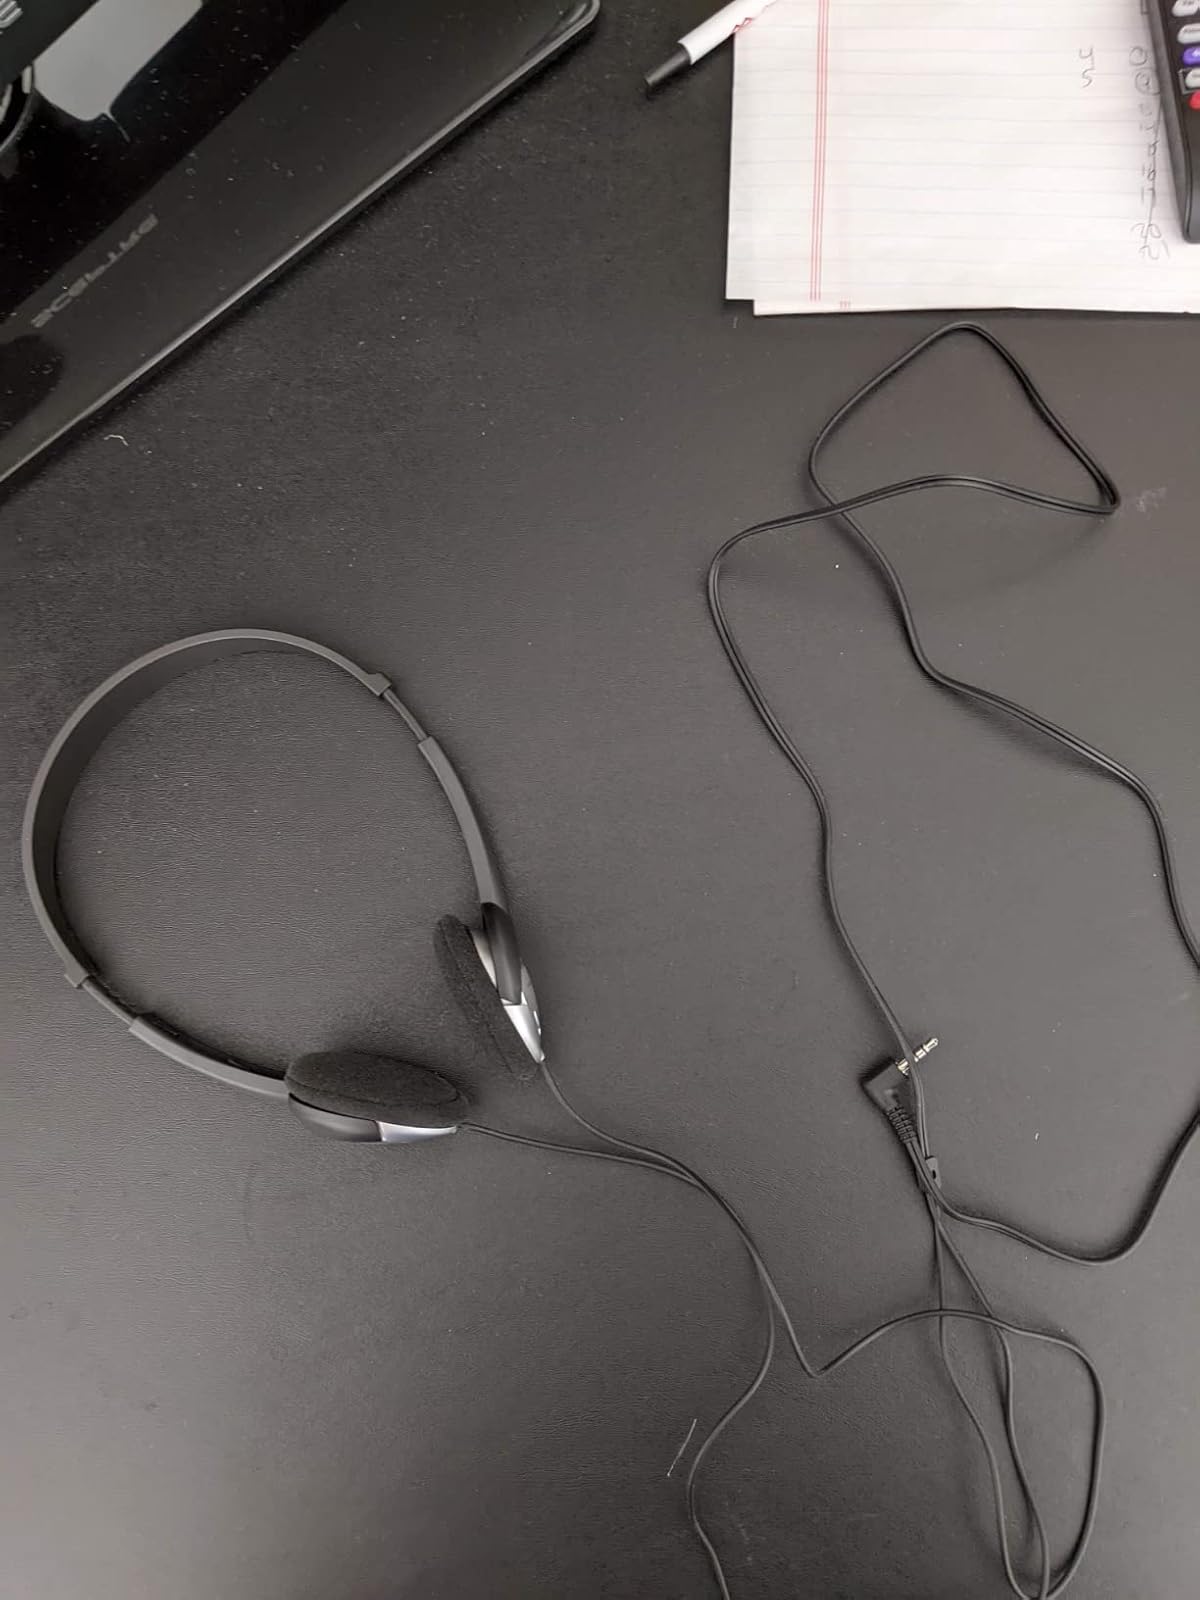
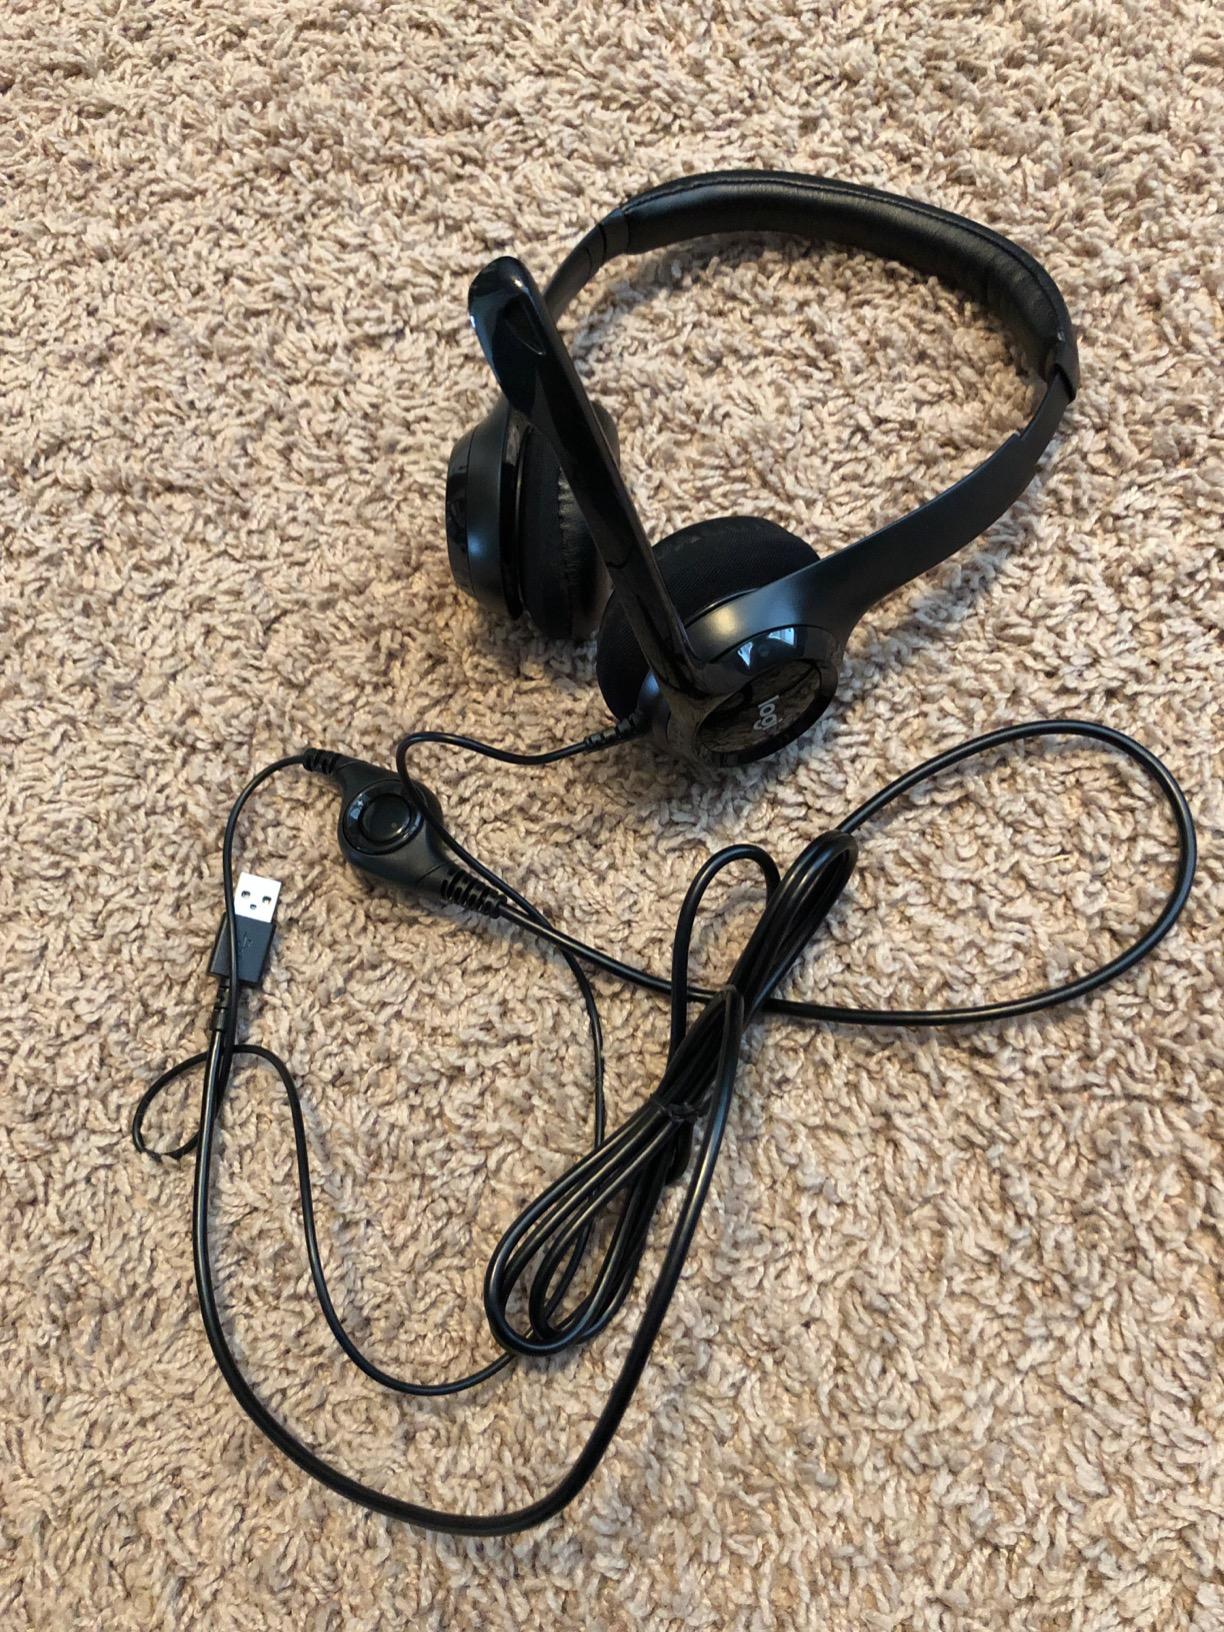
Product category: headphones
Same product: no